Upper nobility

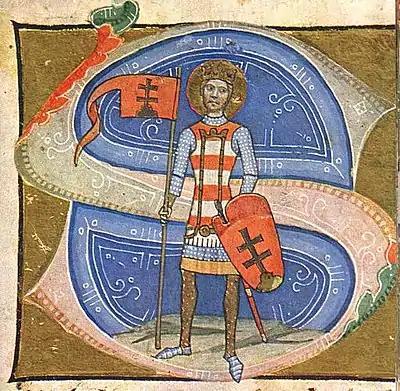
King Saint Stephen (1000/1001-1038)

When the period of the military raids closed, the organization of the future Kingdom of Hungary commenced during the reign of Grand Prince Géza (before 972-997) who united the western parts of the Carpathian Basin under his rule. The establishment of the Kingdom of Hungary is connected to King Saint Stephen (1000/1001-1038); he defeated the (semi-)independent Magyar tribal leaders who endeavoured to resist his rule and thus he managed to expand his authority over the whole territory of the Carpathian Basin by the 1030s. King Stephen I organized several "counties" that became the basic units of the royal administration. Some scholars claim that King Stephen I organized the "counties" on the basis of the territories possessed by the clans, but other authors pointed out that the relationship between the "counties" and the Magyar clans cannot be proven.